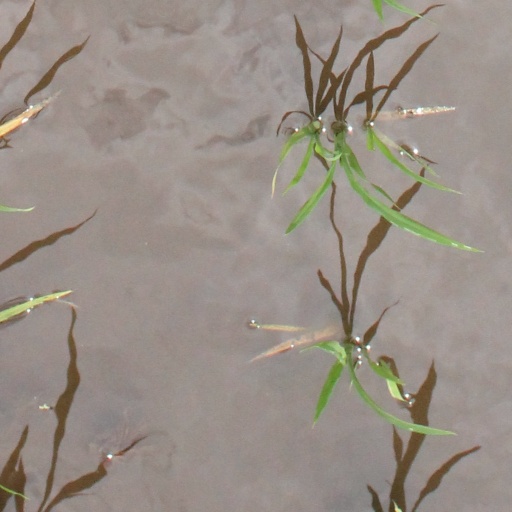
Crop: rice